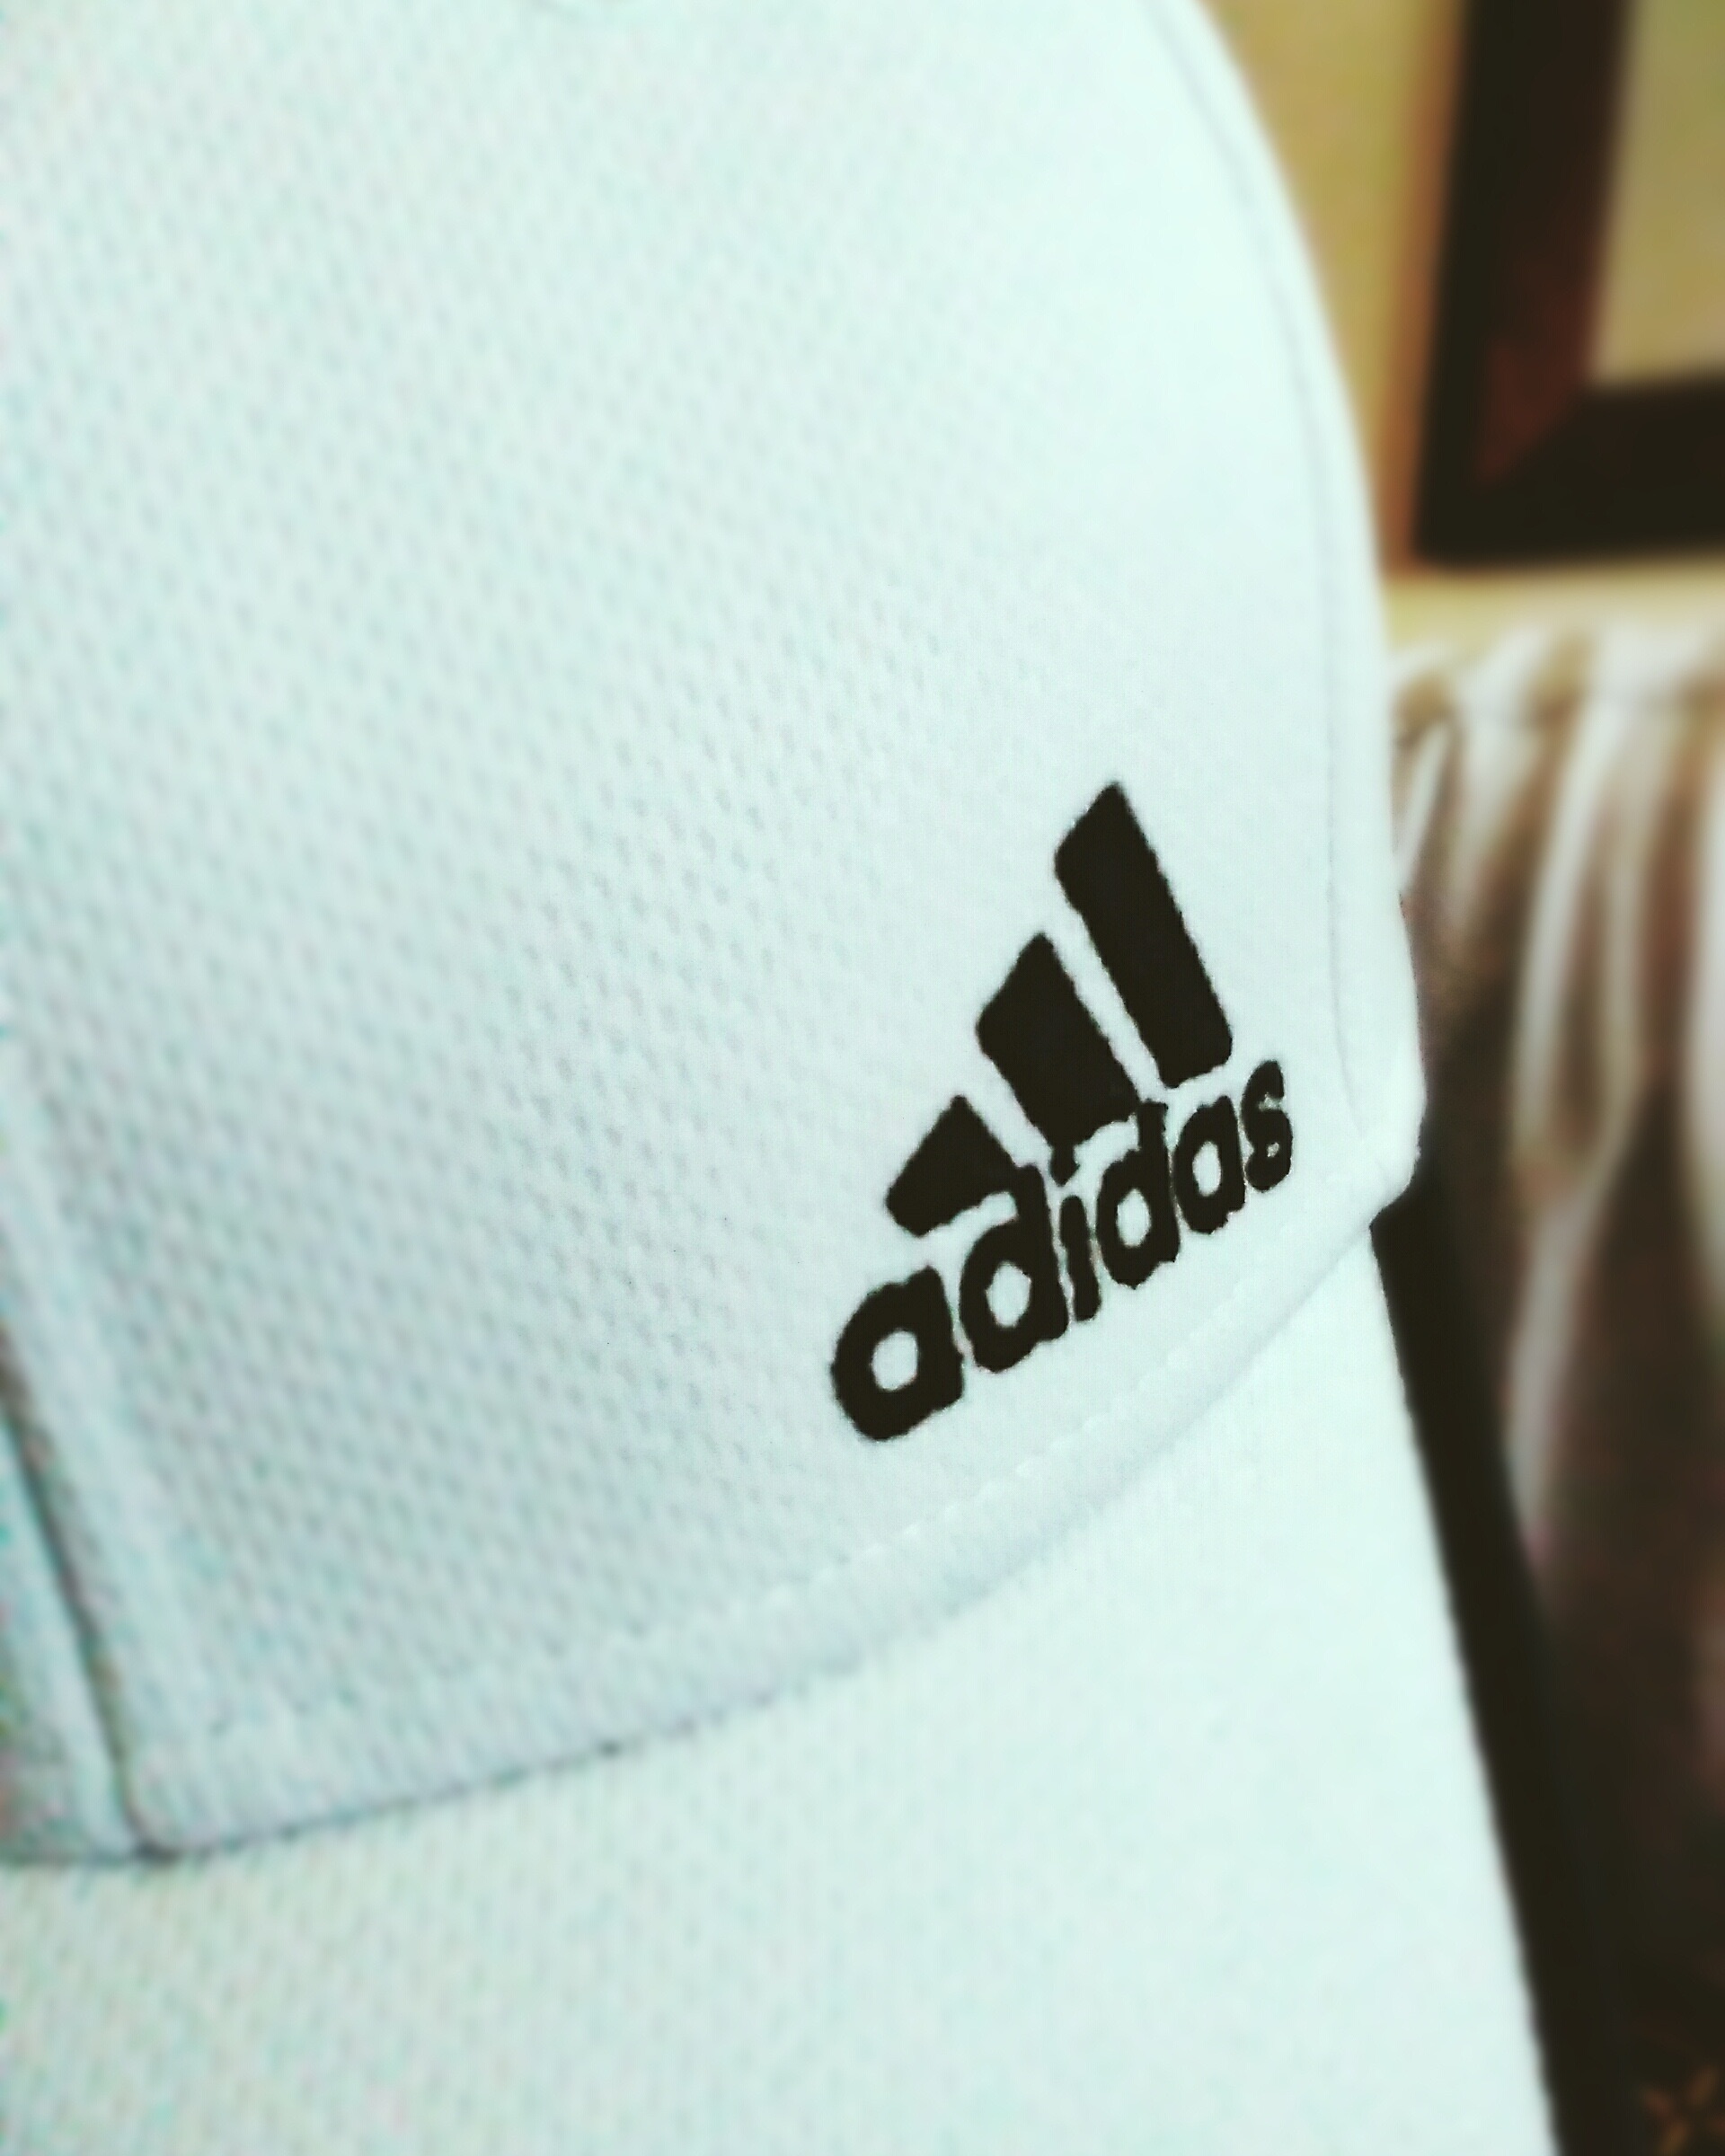
white, clothing, headgear, beanie, brand, product, baseball cap, cap, surfing equipment and supplies